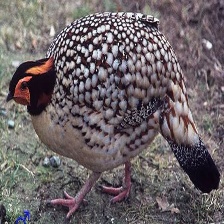
Species: CABOTS TRAGOPAN
Scientific name: TRAGOPAN CABOTI